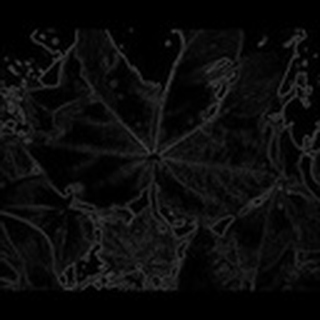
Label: healthy_cotton